Niʻihau

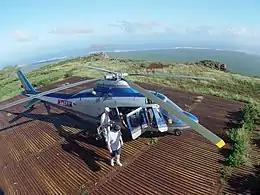
Navy contractors from PMRF arrive at Paniau Ridge on Niihau in an Agusta A109 helicopter. The seabird sanctuary island of Lehua can be seen in the background.

Prior to the unification of the Kingdom of Hawaii under Kamehameha I, Niihau was ruled by the . Kahelelani was the first of the Niihau alii. His name is now used to refer to the "Niihau kahelelani", the puka shell of the wart turbans ("Leptothyra verruca"), used to make exquisite Niihau shell jewelry. Kāeokūlani was a ruler of northern Niihau who unified the island after defeating his rival, a chief named Kawaihoa. A stone wall across a quarter of the island's southern end marked the boundaries of the two chiefs: Kāeo's land was identified by black stones and Kawaihoa's by white stones. Eventually, a great battle took place, known as Pali Kamakaui. Kāeo's two brothers from the island of Maui, Kaiana and his half-brother Kahekili II, the King of Maui, fought for Kāeo, and Niihau was united under his rule. Kawaihoa was banished to the south end of the island and Kāeo moved to the middle of the island to govern. Kāeo married the Queen Kamakahelei, and a future king of Niihau and Kauai named Kaumualii was born in 1790. Kauai and Niihau are said to have carried the "highest blood lines" in the Hawaiian Islands.